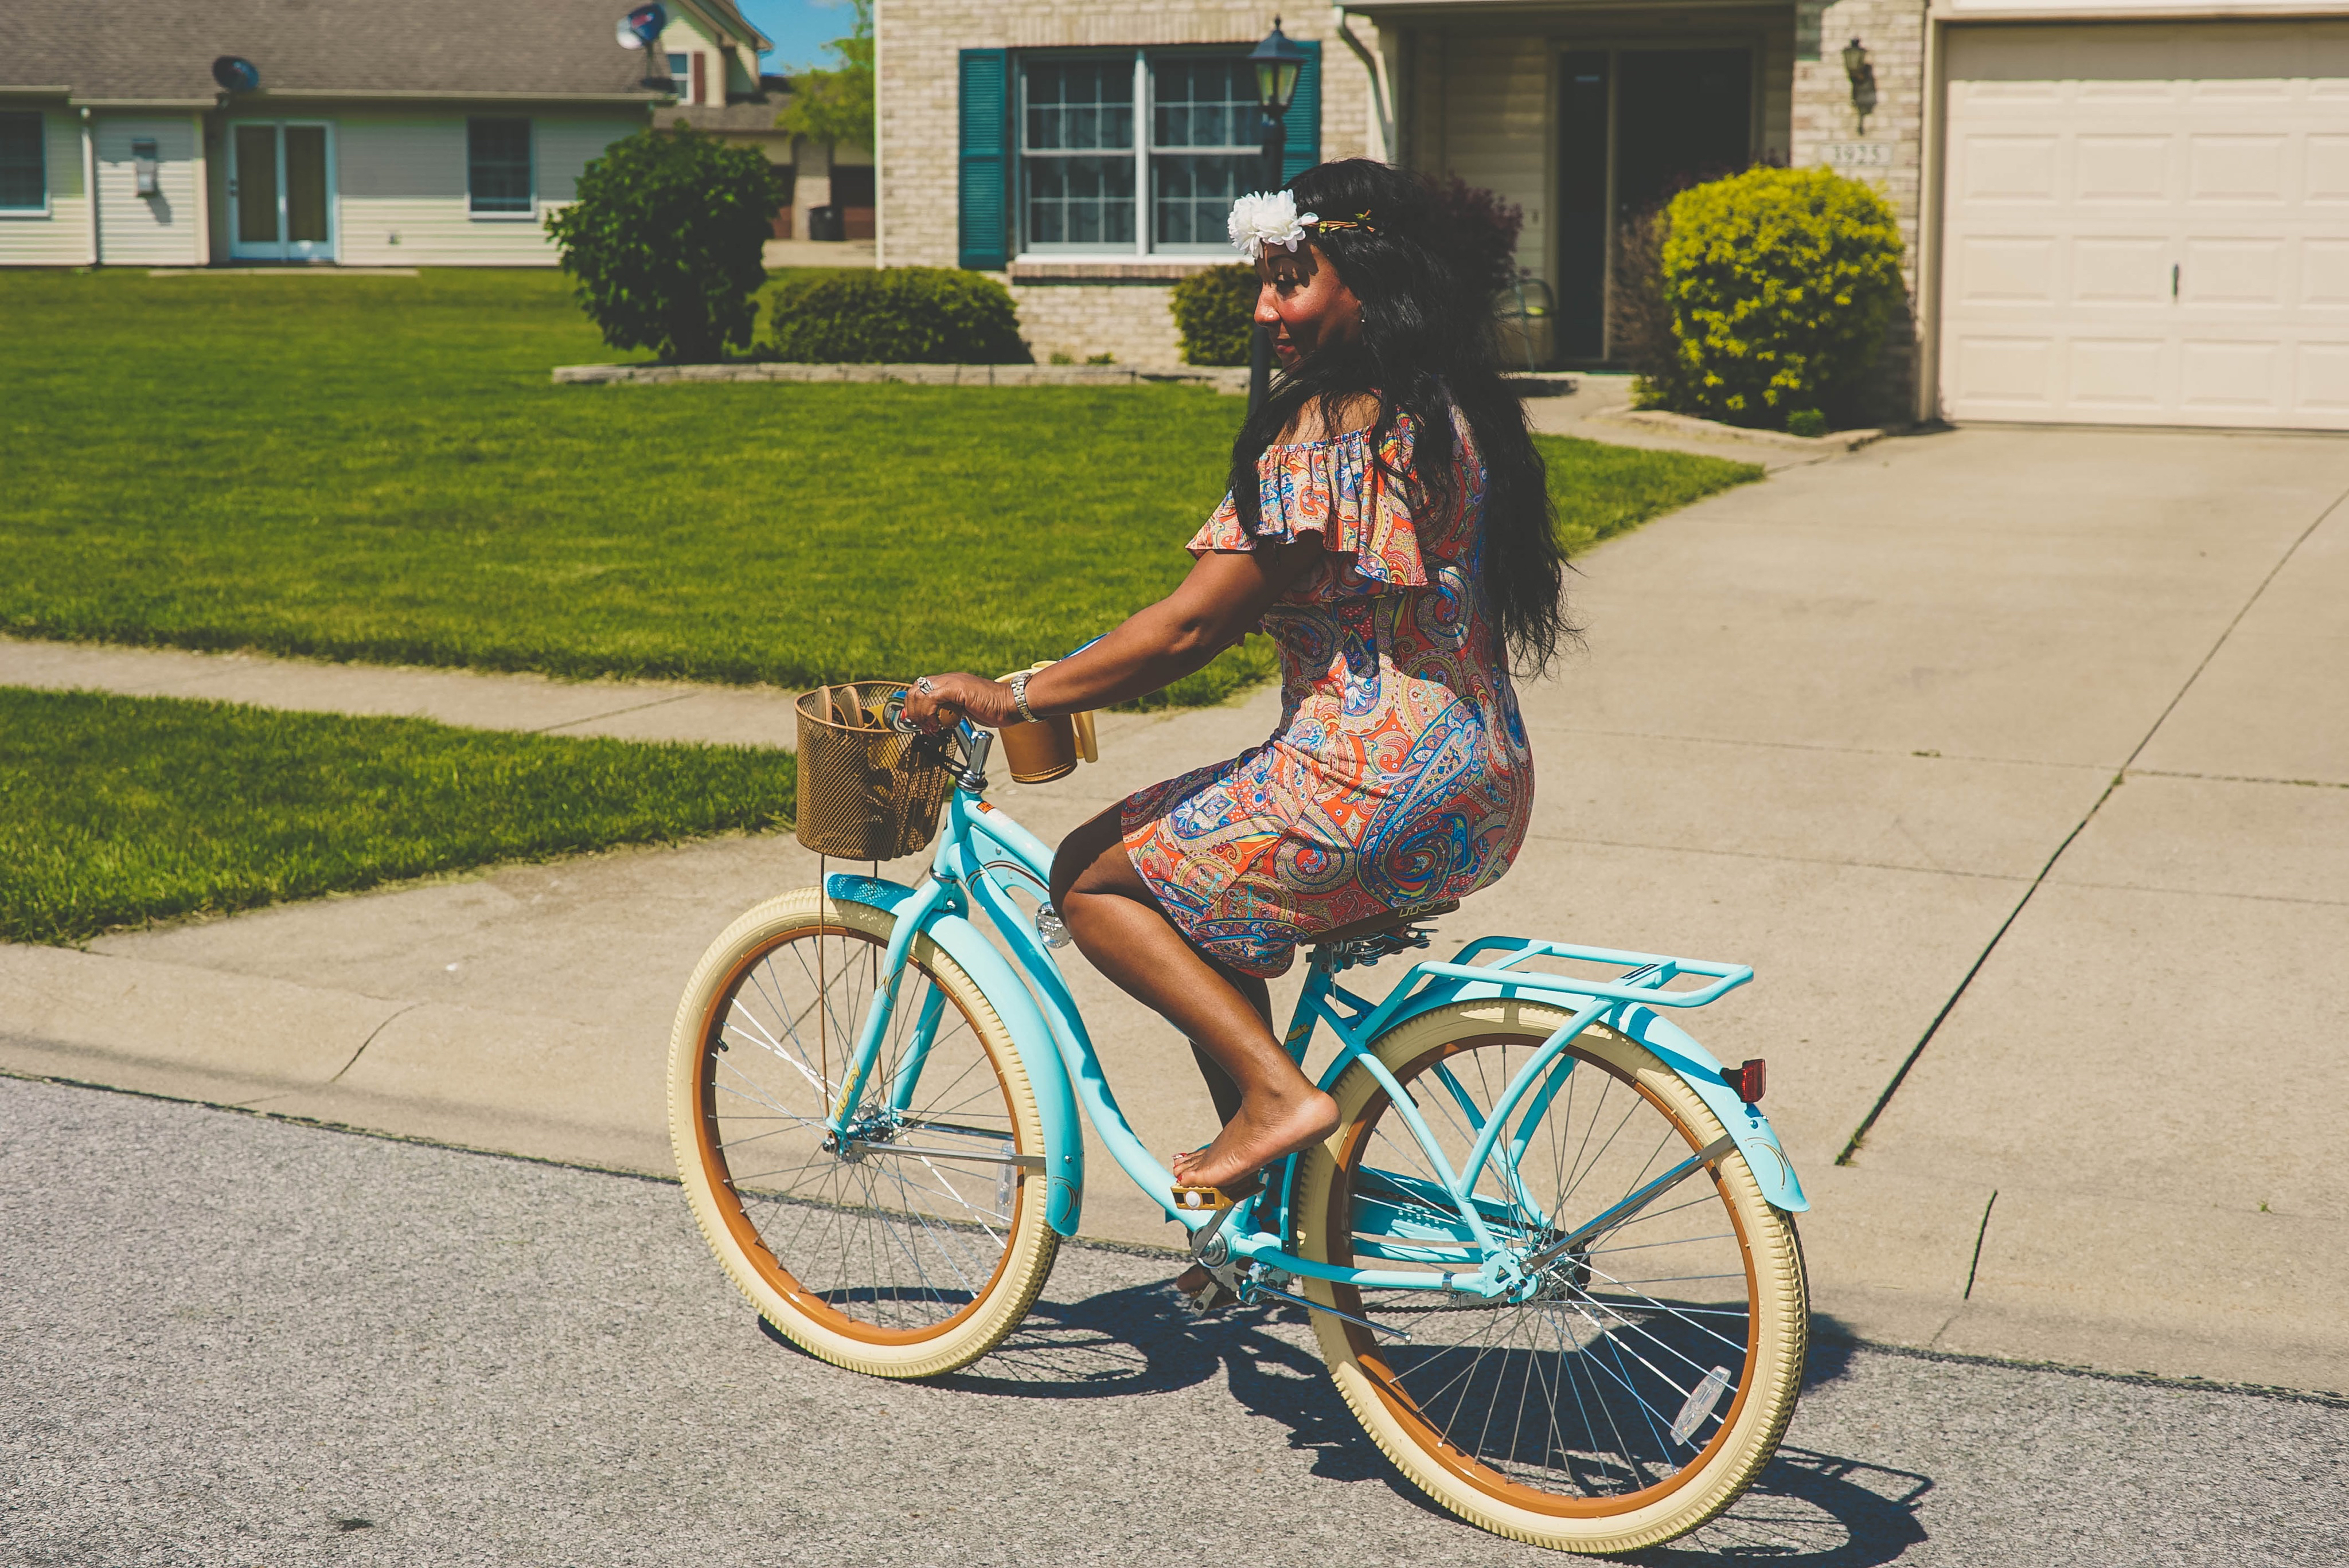
bicycle, vehicle, sports equipment, cycling, land vehicle